Calle Real (Pontevedra)

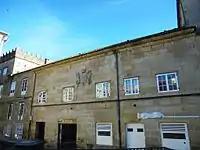
Marquis of Aranda Pazo

At number 28, is the former mansion of the Dukes of Oleiros. Dating from the 12th century, it is the third oldest building in the town. It belonged to the Dukes of Oleiros and then to the Castiñeira family. The ground floor was used as a wine cellar and servants' quarters, and also housed the former stables. It still has the railings that separated it from the courtyard, from which light was drawn as there was only one window. The chapel was located on the first floor and the noble family's living quarters on the second floor. Today, the ground floor houses the Cre-Cottê creperie.